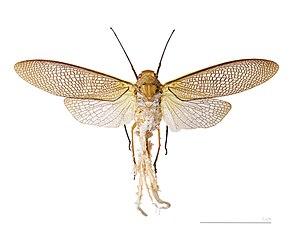
Le genre Pterodictya regroupe des hémiptères de la famille des Fulgoridae, et de la sous-famille des Phenacinae.
Les Phenacinae sont des hémiptères de la famille des Fulgoridae.
Les Fulgoridae forment une grande famille d'insectes hémiptères, particulièrement abondante et diversifiée dans les régions tropicales et contenant plus de 125 genres dans le monde entier. Ce sont pour la plupart des insectes de taille modérée à grande dont beaucoup ont une ressemblance superficielle, en raison de leur coloration brillante et variée, avec les lépidoptères.